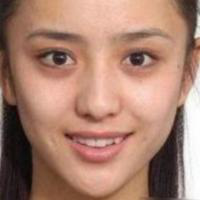
Age group: age 11-20